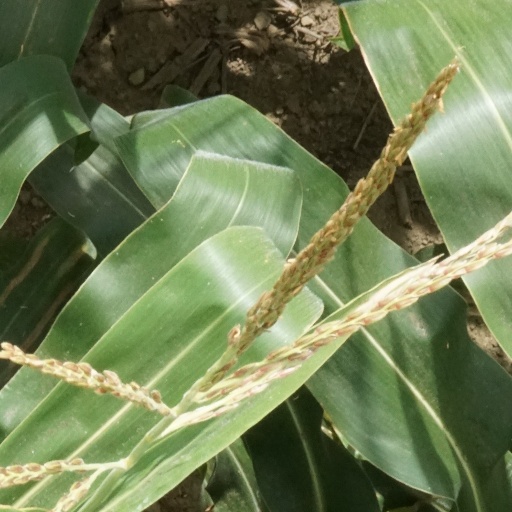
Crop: maize; corn